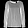
Label: Shirt